Chatburn railway station

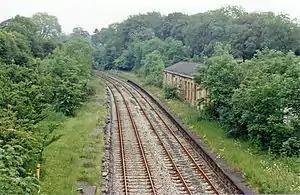
Remains of the station in 1985

Chatburn railway station once served the small village of Chatburn in Lancashire, England.